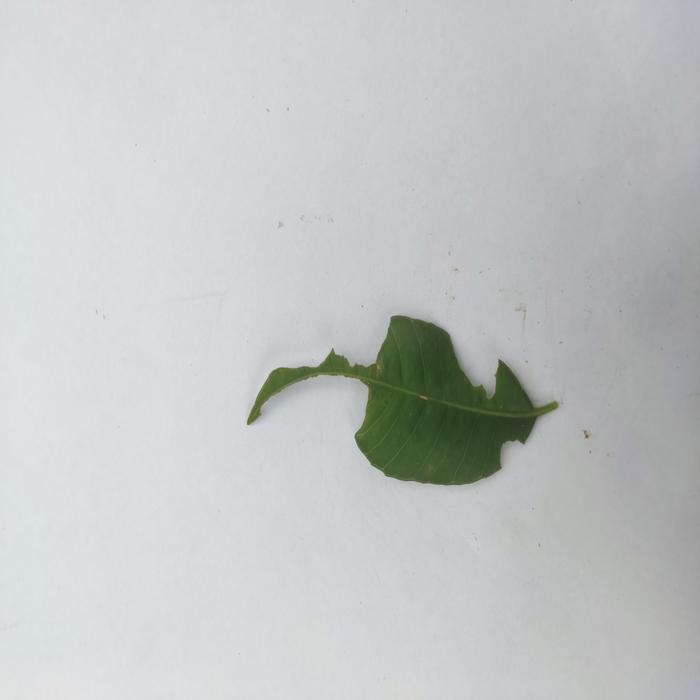
Crop: Hog Plum
Leaf condition: Caterpillars_Infestation